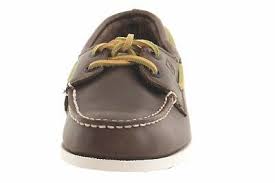
Label: Boat